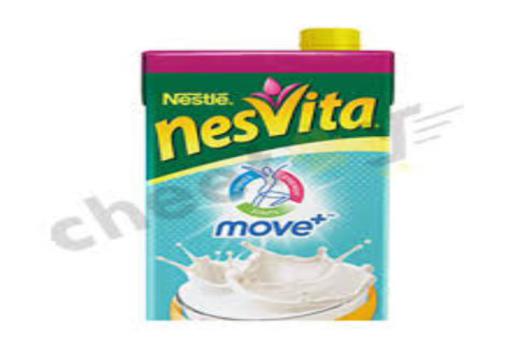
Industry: Food